Jarosław Kukulski

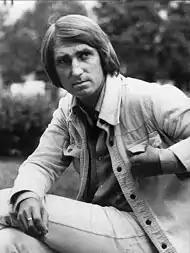
Jarosław Kukulski (1970s)

For a time, he played jazz in dixieland bands. In 1968, at the II Military Song Festival in Kołobrzeg, he received an award from the Ministry of National Defense for the song "Zaślubinowy pierścień" ('The Wedding Ring'). In 1968, he started a big-beat band named "Waganci". In 1969, his future wife Anna Jantar joined the band as a soloist. As a result of frequent personnel changes, Kukulski disbanded the group in 1972 in order to focus on his wife's solo career.